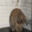
Label: rabbit